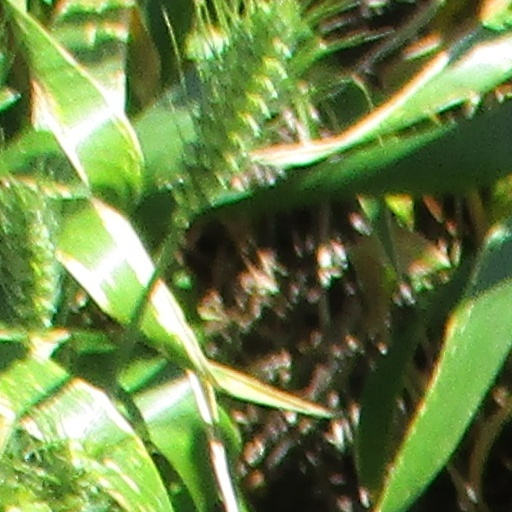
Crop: wheat